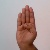
The image shows a hand gesture representing the letter 'B' in Indian Sign Language.